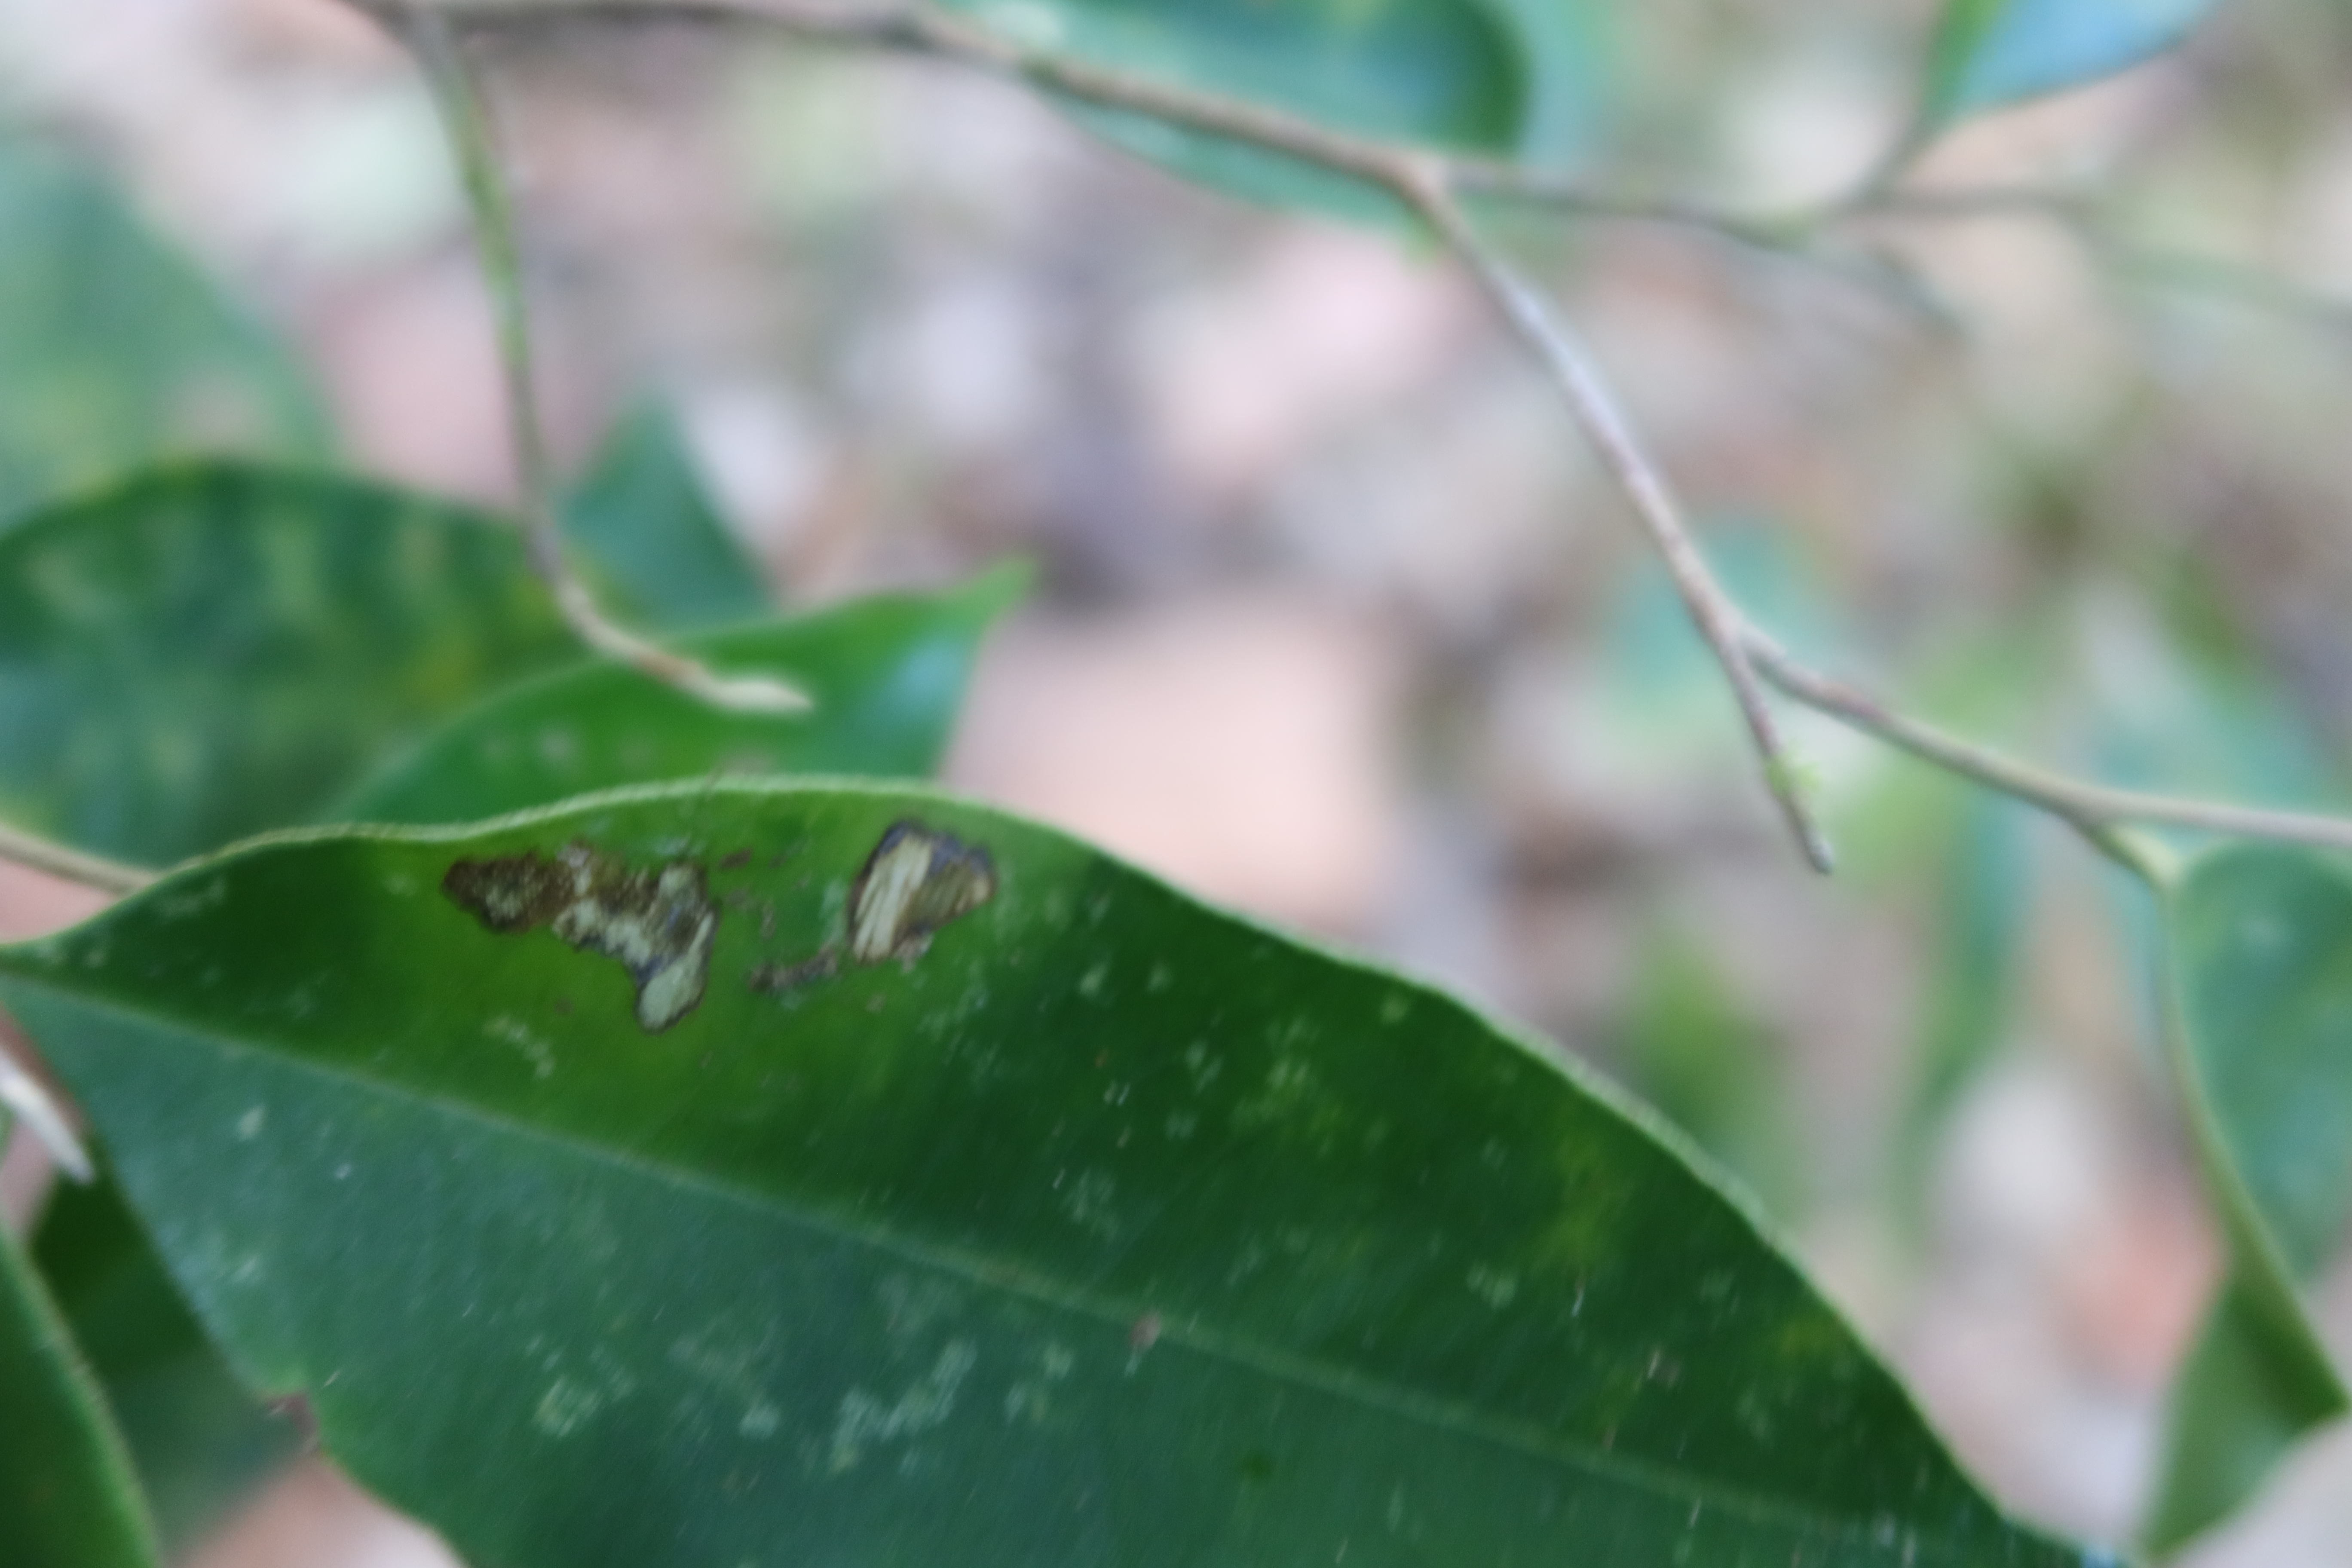
Label: Translucent lesion